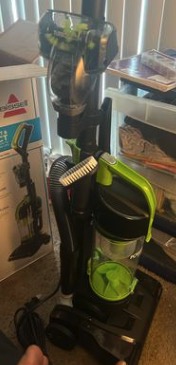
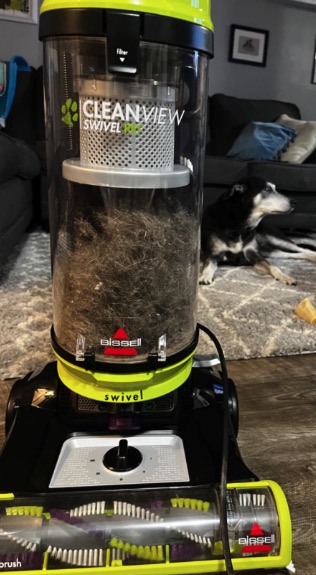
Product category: items_vacuum
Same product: no